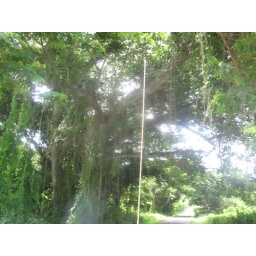
tree with vines in the road